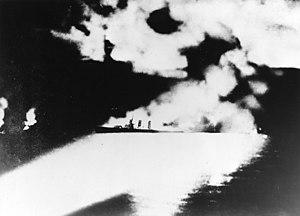
Slaget ved Savoøen
USS Quincy i brand og synkende efter at være blevet ramt af talrige granater og torpedoer fra angribende japanske krydsere. Flammerne længst til venstre i billedet er formentlig fra USS Vincennes, som også er i brand efter at være blevet ramt af granater og torpedoer.[1]:306–7
Slaget ved Savoøen eller slaget ved Savo Island var et søslag, som blev udkæmpet i Stillehavskrigen under 2. verdenskrig. Det blev udkæmpet mellem flådestyrker fra den kejserlige japanske flåde og de Vestallierede. Slaget fandt sted den 8. – 9. august 1942 og var det første store søslag under slaget om Guadalcanal. Det var det første af mange søslag, som blev udkæmpet i det, som på grund af de mange sunkne krigsskibe kom til at hedde Ironbottom Sound, nær øen Guadalcanal. Slaget var det første af fem store søslag og sø- og luftslag, som fik betydning for landslaget på selve Guadalcanal, da japanerne forsøgte at imødegå den amerikanske offensiv i Stillehavet. Disse intense søslag fandt sted med korte mellemrum, som voksede til længere og længere mellemrum i takt med at begge sider havde behov for at omgruppere og reparere, og fortsatte indtil slaget ved Tassafaronga den 30. november 1942.